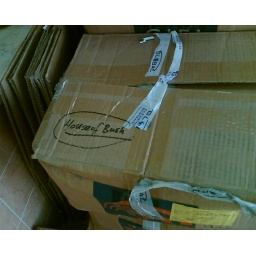
a box of &amp;quot; house of bush &amp;quot; books. i took this picture at the MOI place in the Customs